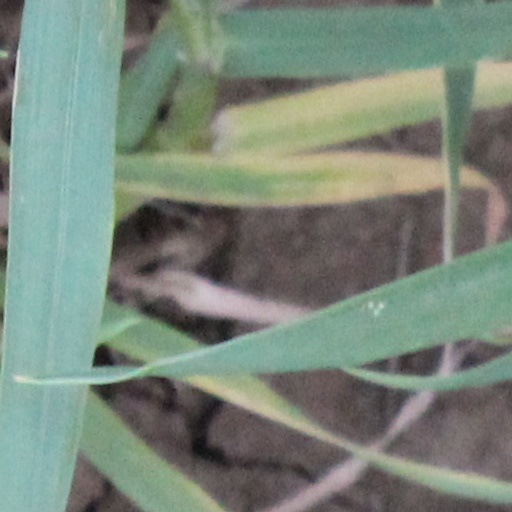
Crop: wheat